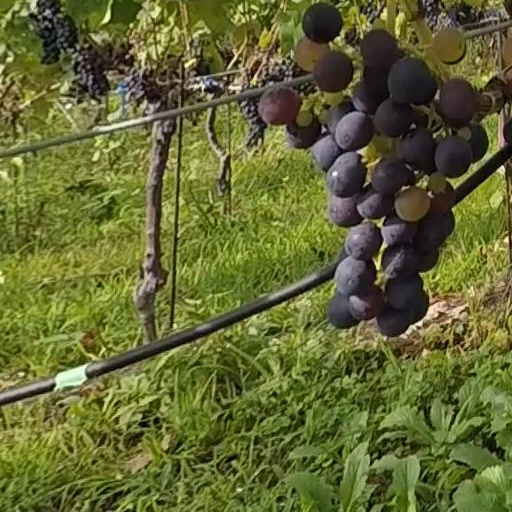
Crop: grape